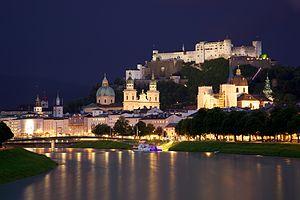
Salzbourg est une ville autrichienne de 154 211 habitants en 2019 et la capitale du Land de Salzbourg. La vieille ville est inscrite sur la liste du patrimoine mondial de l'UNESCO. C'est la quatrième ville la plus peuplée de son pays avec ses 148 521 habitants en 2012.